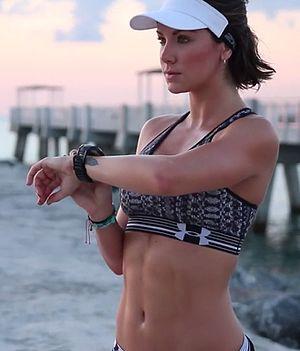
Vanessa Andrea Gonçalves Gómez, née le 10 février 1986 à Baruta, est une jeune femme élue Miss Venezuela 2010. Elle représente son pays à l'élection de Miss Univers 2011.
Miss Venezuela est un concours de beauté féminin tenu au Venezuela depuis 1952, destiné aux vénézuéliennes. Il se déroule traditionnellement en septembre ou précédé de deux ou trois mois. La diffusion du concours dure généralement environ quatre heures.